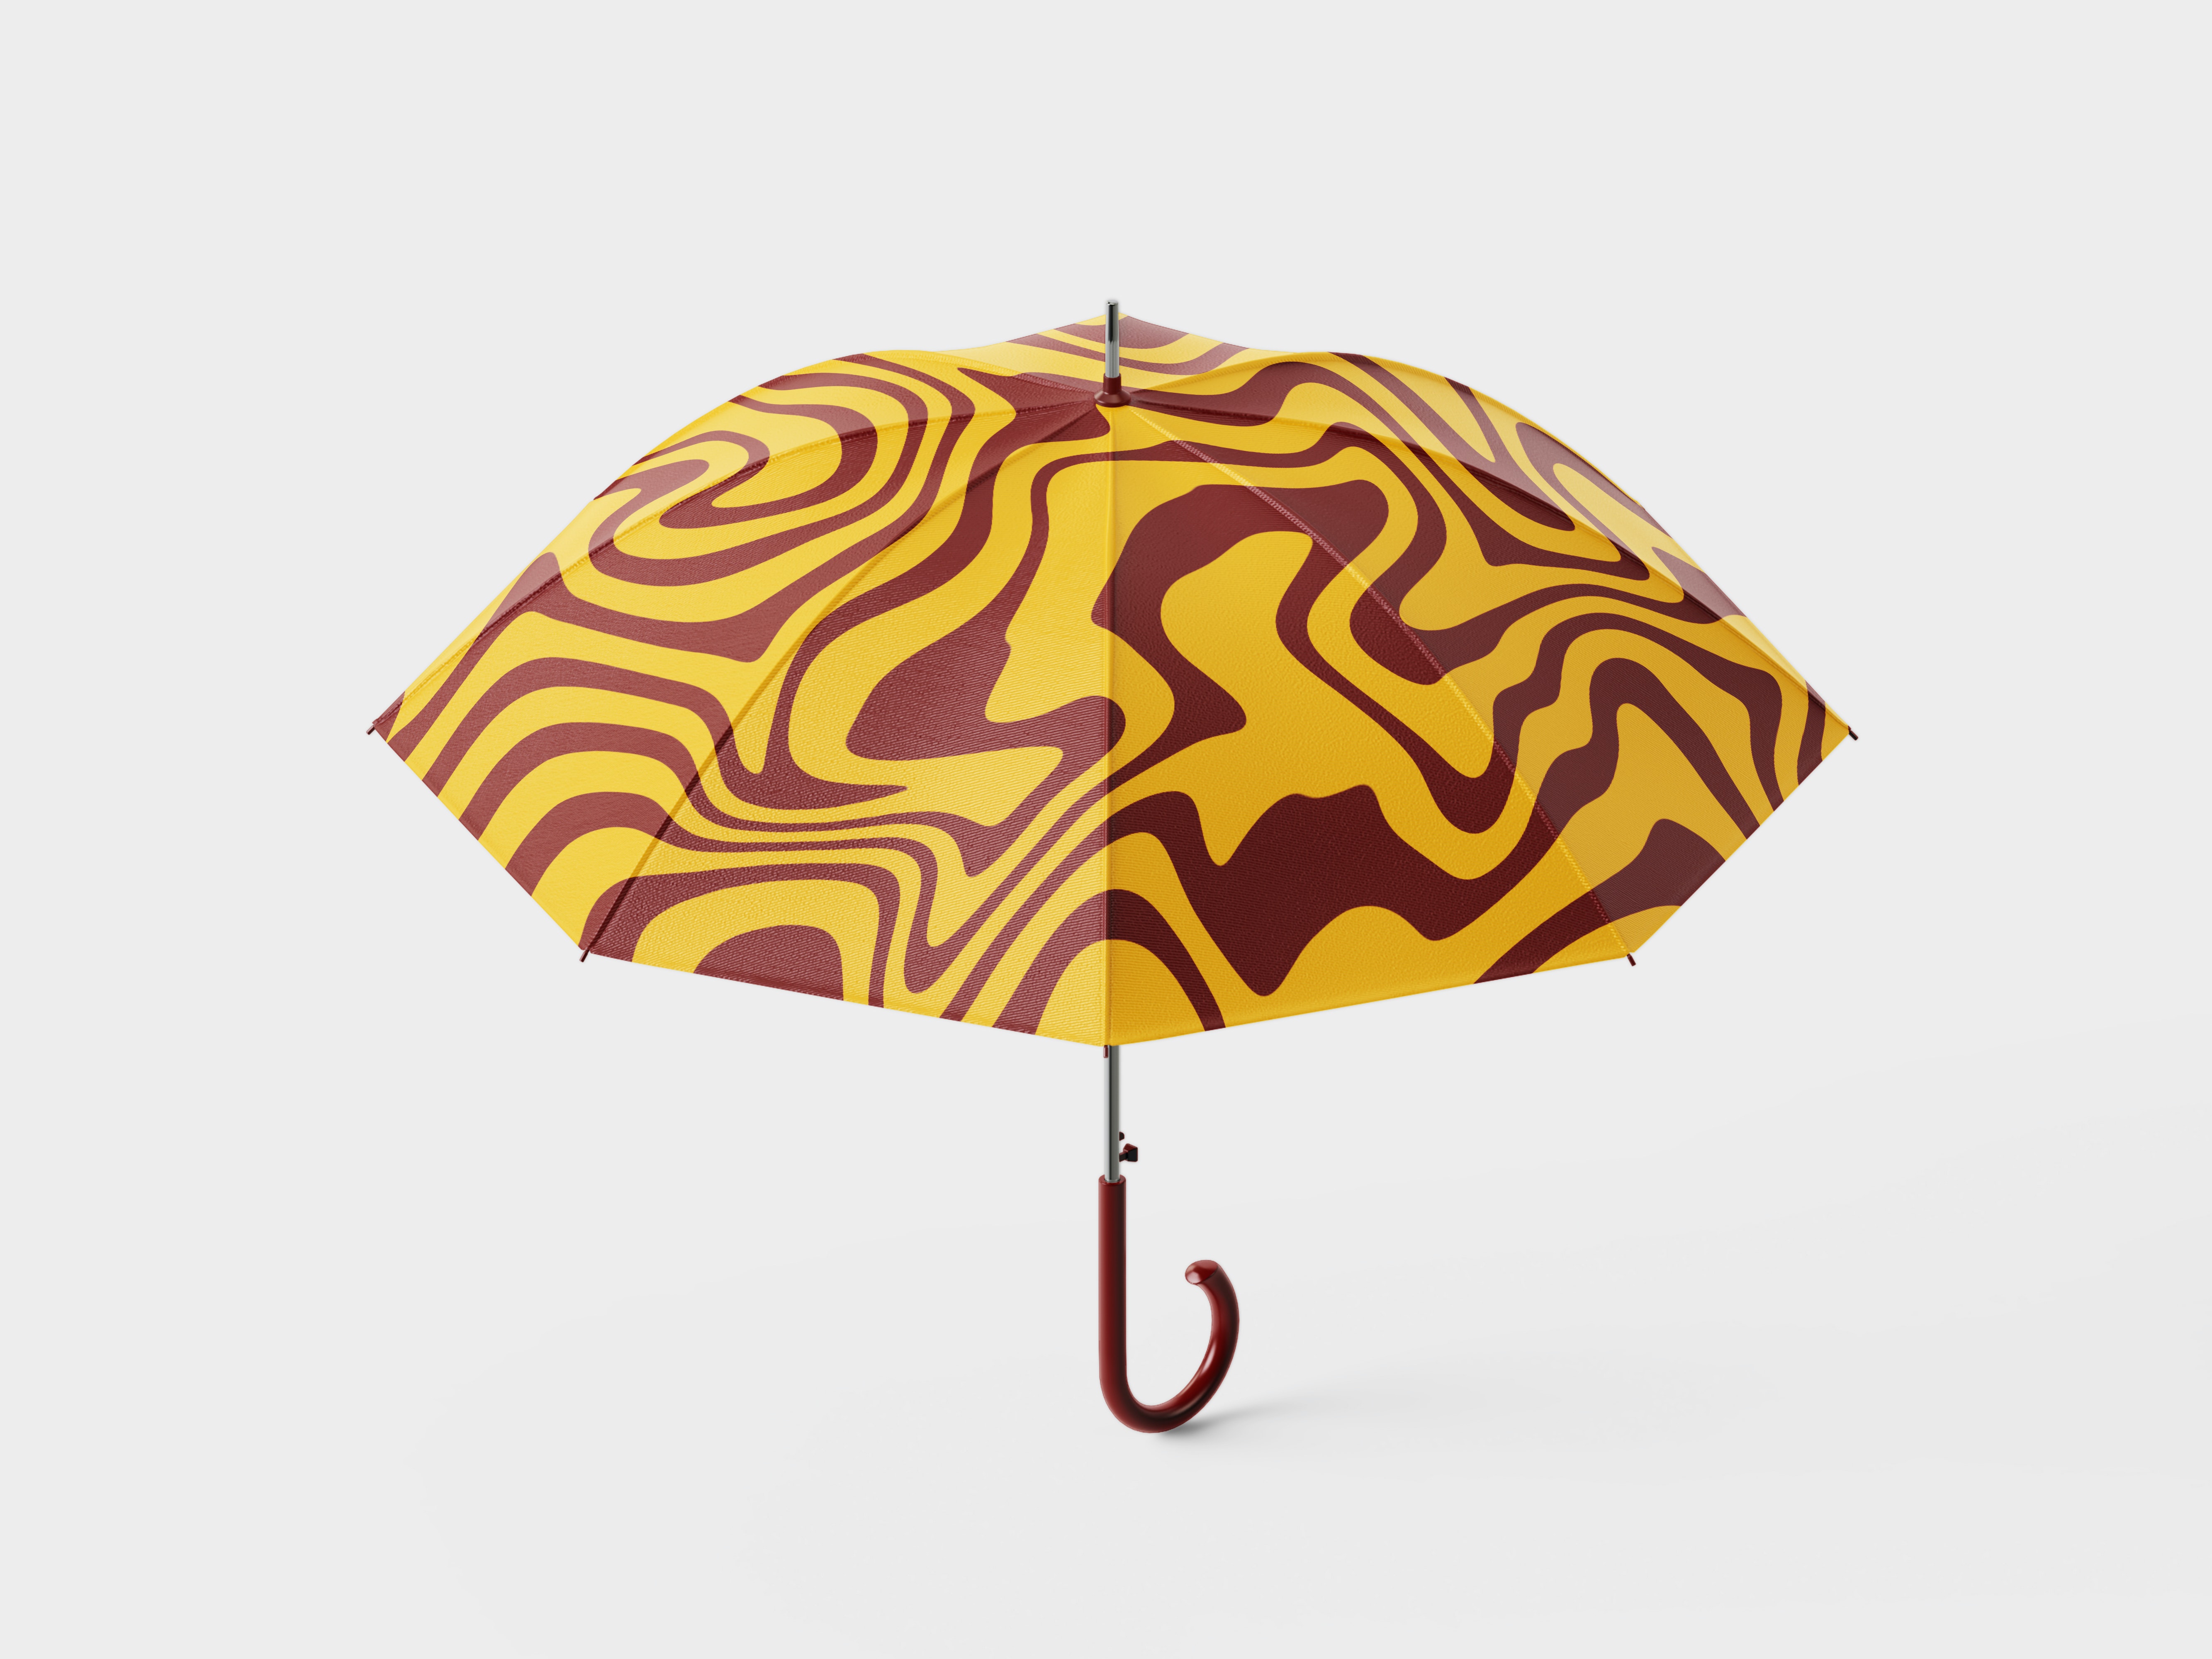
umbrella, sleeve, tree, fashion accessory, font, circle, graphics, lampshade, pattern, personal protective equipment, art, lighting accessory, home accessories, light fixture